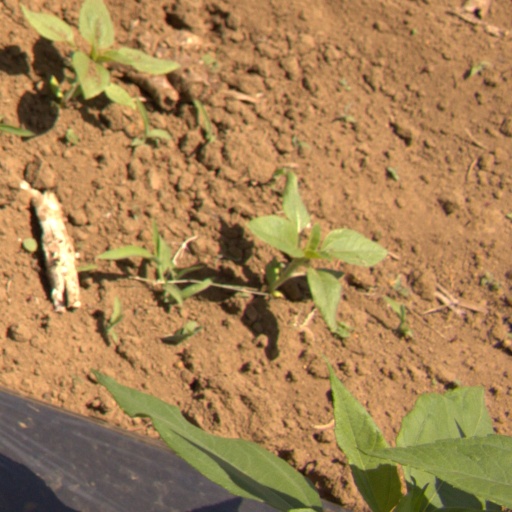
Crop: Jerusalem artichoke